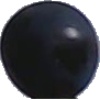
Label: Grape Blue 1